Goodbye Grandad

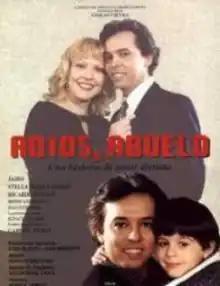
Film poster

Goodbye Grandad (Adiós Abuelo) is a 1996 Argentine musical film directed by Emilio Vieyra and written by Isaac Aisemberg. It stars Jairo and Stella Maris Lanzani. It was filmed in Buenos Aires.